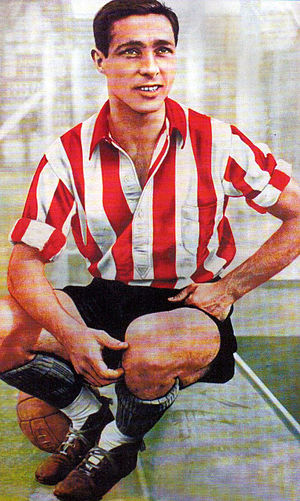
Alberto Zozaya
Alberto Maximo Zozaya var en argentinsk fodboldspiller og -træner.